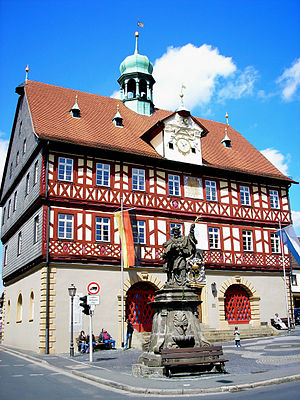
Bad Staffelstein / Geografi
Rådhuset i Bad Staffelstein
Bad Staffelstein er en by ved Obermain i Landkreis Lichtenfels Regierungsbezirk Oberfranken i den tyske delstat Bayern. Den ligger i området Gottesgarten am Obermain, hvor der mange seværdigheder, f.eks. basilikaen Vierzehnheiligen, bygget af Balthasar Neumann, klosteret og slottet Banz eller udflugtsmålet, det 540 meter høje Staffelberg.